Basketball Wives season 3

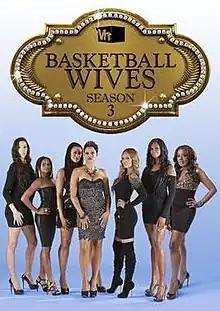
DVD Cover

The third season of the reality television series "Basketball Wives" aired on VH1 from May 30, 2011 until August 22, 2011. The show was primarily filmed in Miami, Florida. It was executively produced by Nick Emmerson,